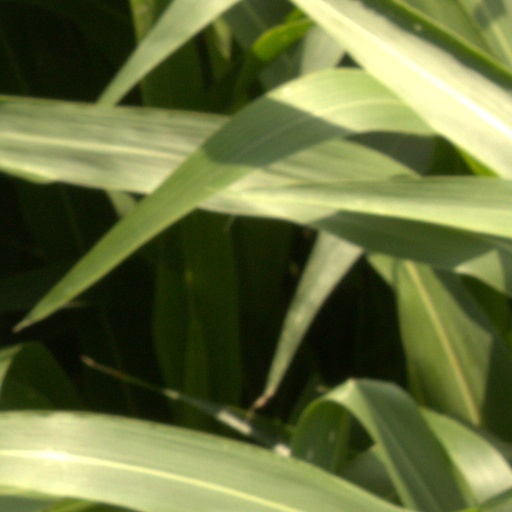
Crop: sorghum